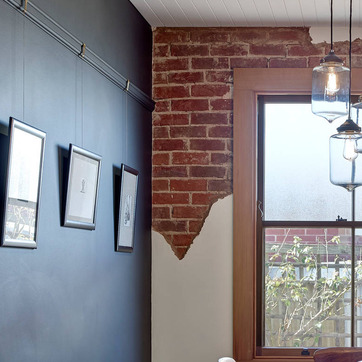
Material: brick